Charles Aznavour

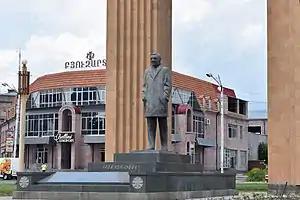
Statue of Aznavour in Gyumri, Armenia

Aznavour was married three times: to Micheline Rugel (in 1946), Evelyn Plessis (in 1954) and his widow, Ulla Thorsell (in 1966). Five children were produced by these marriages: Seda, Patrick, Katia, Mischa, and Nicolas.